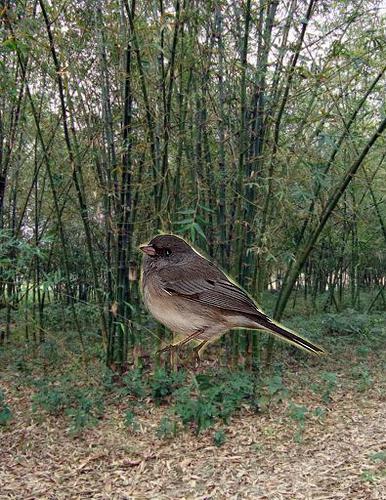
Bird species: Dark_eyed_Junco
Bird type: landbird
Background: land